History of vegetarianism

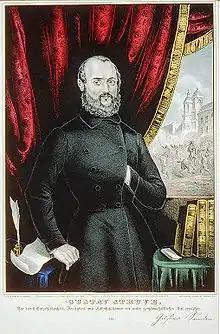
Gustav Struve, German revolutionary and a leading figure in the initial stage of the German vegetarian movement

During the Age of Enlightenment and in the early nineteenth century, England was the place where vegetarian ideas were more welcome than anywhere else in Europe, and the English vegetarians were particularly enthusiastic about the practical implementation of their principles. In England, vegetarianism was strongest in the northern and middle regions, specifically urbanized areas. As the movement spread across the country, more working-class people began to identify as vegetarians, though still a small number in comparison to the number of meat eaters. Groups were established all across England, but the movement failed to gain popular support and was drowned out by other, more exciting, struggles of the late-nineteenth century.